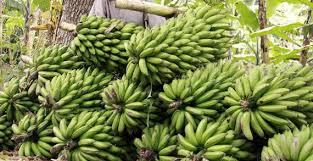
Mkusanyiko huu mkubwa Wa ndizi uliovunwaa hivi punde unaonyesha ndizi nyingi zikiwa bado haijaiva na zina rangi ya kijani kibichi zimerudikwa juu ya ardhi na baadhi mashine ya miti ya ndizi inaonekana Kwa umbali.